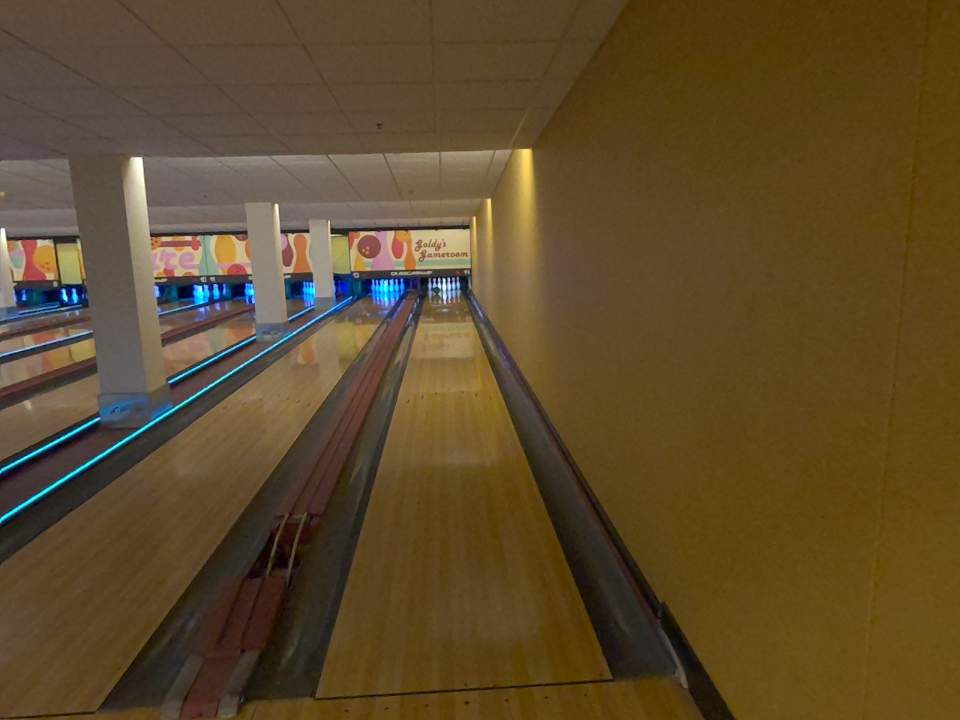
Object: bowling_ball